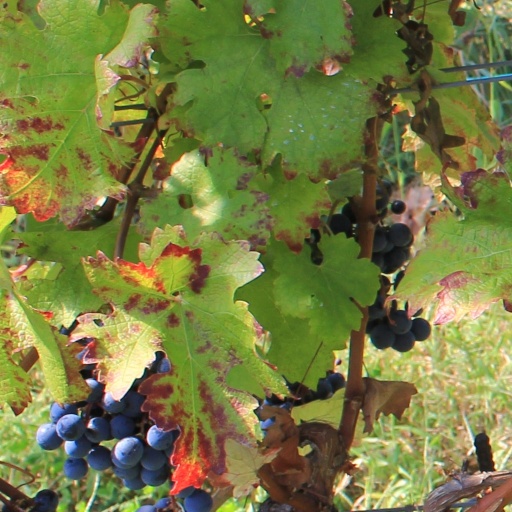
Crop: grape